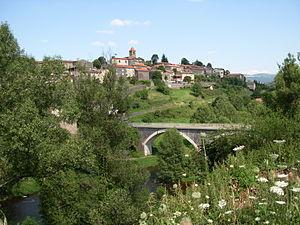
Saint-Arcons-d'Allier: Pont, arbres et village
Les gorges de l'Allier se présentent comme un canyon creusé par la rivière Allier. C'est un site naturel devenu touristique, surtout depuis la mise en place du train touristique qui longe les gorges entre les départements de la Haute-Loire et de la Lozère.
Saint-Arcons-d'Allier est une commune française située dans le département de la Haute-Loire en région Auvergne-Rhône-Alpes.